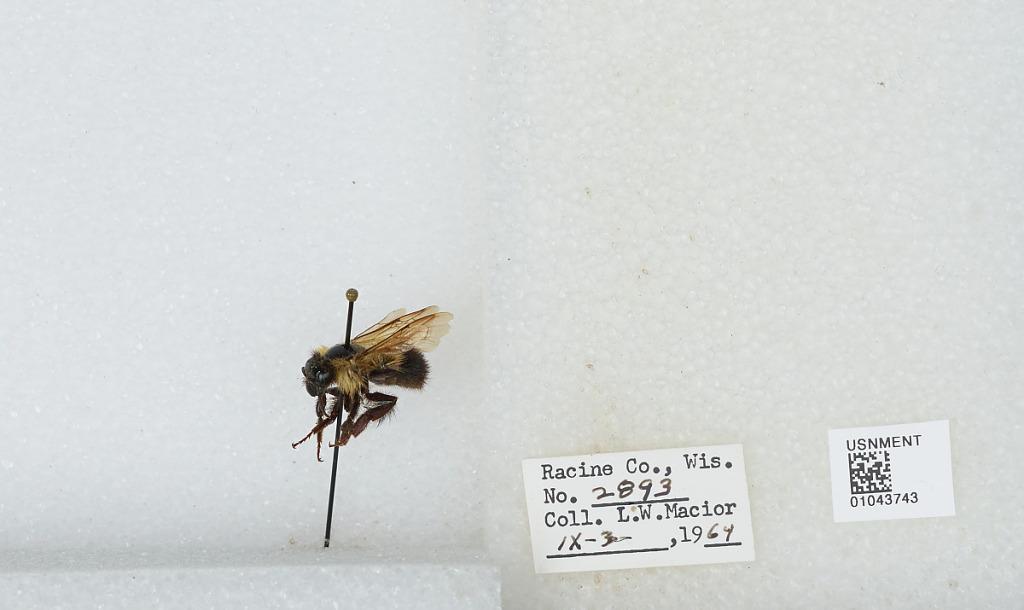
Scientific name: Bombus (Bombus) affinis Cresson
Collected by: L. Macior
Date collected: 1964-9-3
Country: United States
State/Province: Wisconsin
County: Racine
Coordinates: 42.78, -87.76